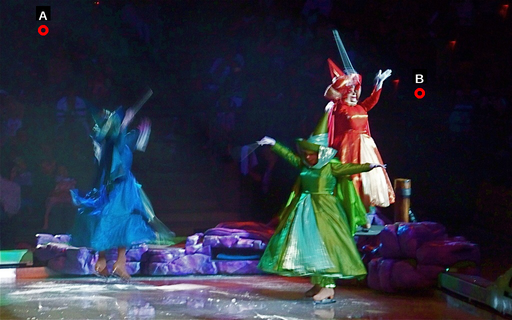
Question: Two points are circled on the image, labeled by A and B beside each circle. Which point is closer to the camera?
Select from the following choices.
(A) A is closer
(B) B is closer
Answer: B